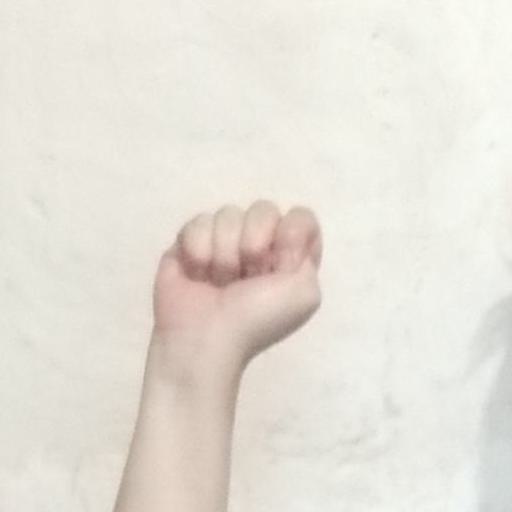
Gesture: fist